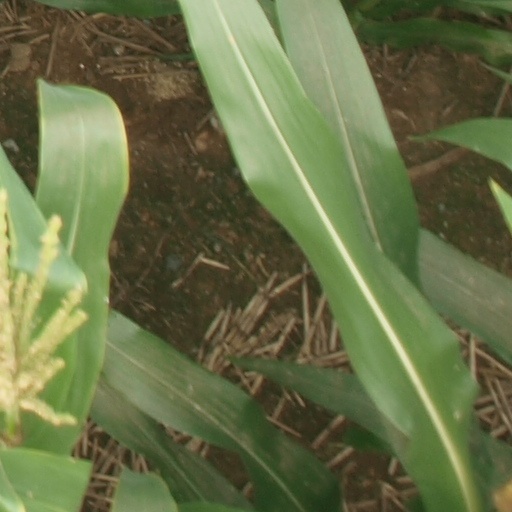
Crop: maize; corn